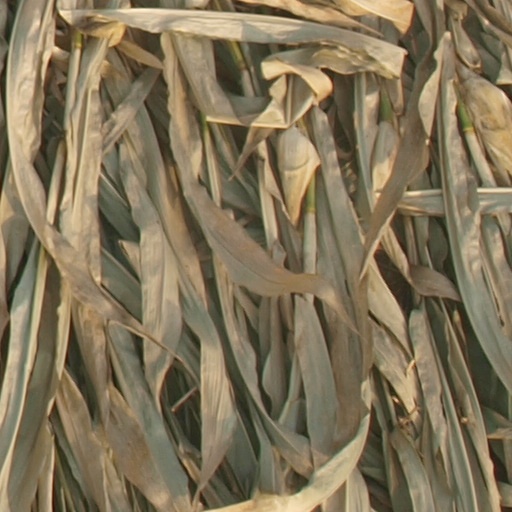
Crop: maize; corn